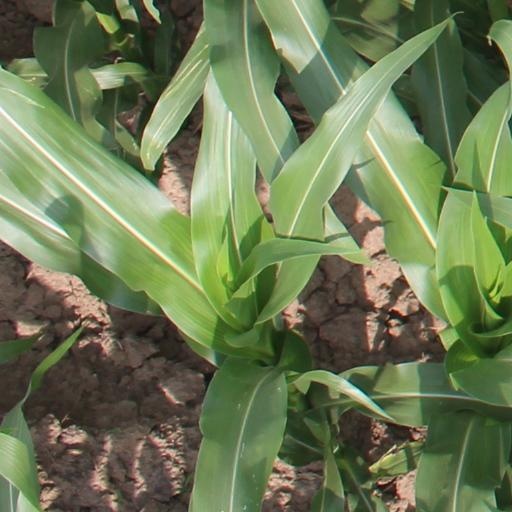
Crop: maize; corn